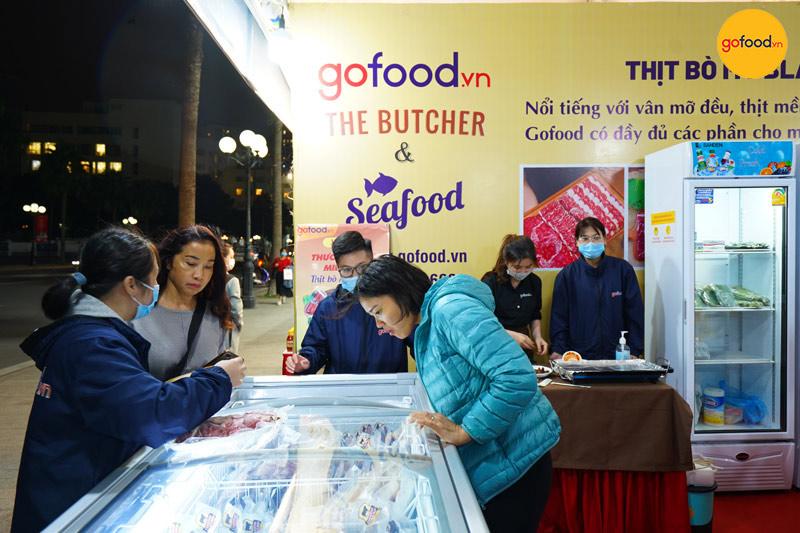
có một chiếc tủ lạnh ở bên cạnh hai nhân viên nữ đứng ở quầy lễ tân